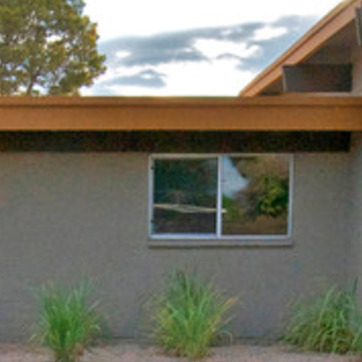
Material: glass